Jorma Vanamo

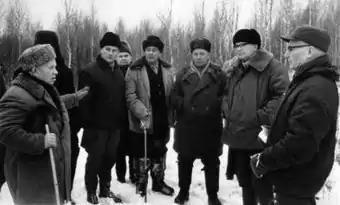
Nikita Khrushchev speaking, Urho Kekkonen, Leonid Brezhnev, Nikolai Podgorny, Jorma Vanamo and Kustaa Loikkanen in 1963

Jorma Jaakko Vanamo (30 October 1913 Mouhijärvi–13 December 2006 Helsinki) was a Finnish diplomat. He served as Finland's ambassador to Warsaw (1958–1963), Moscow (1963–1967), Rome, Valletta and Nicosia (1970–1975) and Stockholm (1975–1980). He also served as Ambassador to Bucharest (1958–1960), Sofia (1958–1963), Kabul (1963–1966) and Ulan Bator (1963–1966).